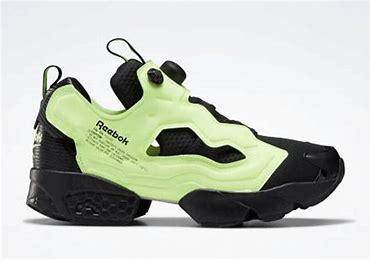
Brand: Reebok
Model: Instapump Fury OG